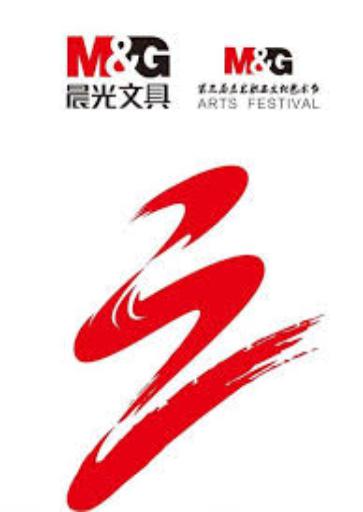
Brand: m&g
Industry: Necessities